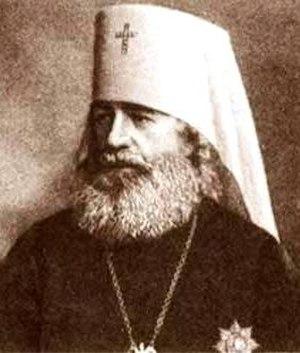
Gueorgui Apollonovitch Gapone, né le 5 février 1870 et mort le 28 mars 1906 à Ozerki dans la banlieue de Saint-Pétersbourg, est un prêtre orthodoxe russe.